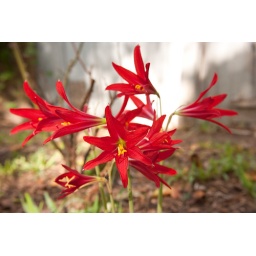
The recent rains brought up these red flowers in a neglected flower bed in the back yard.